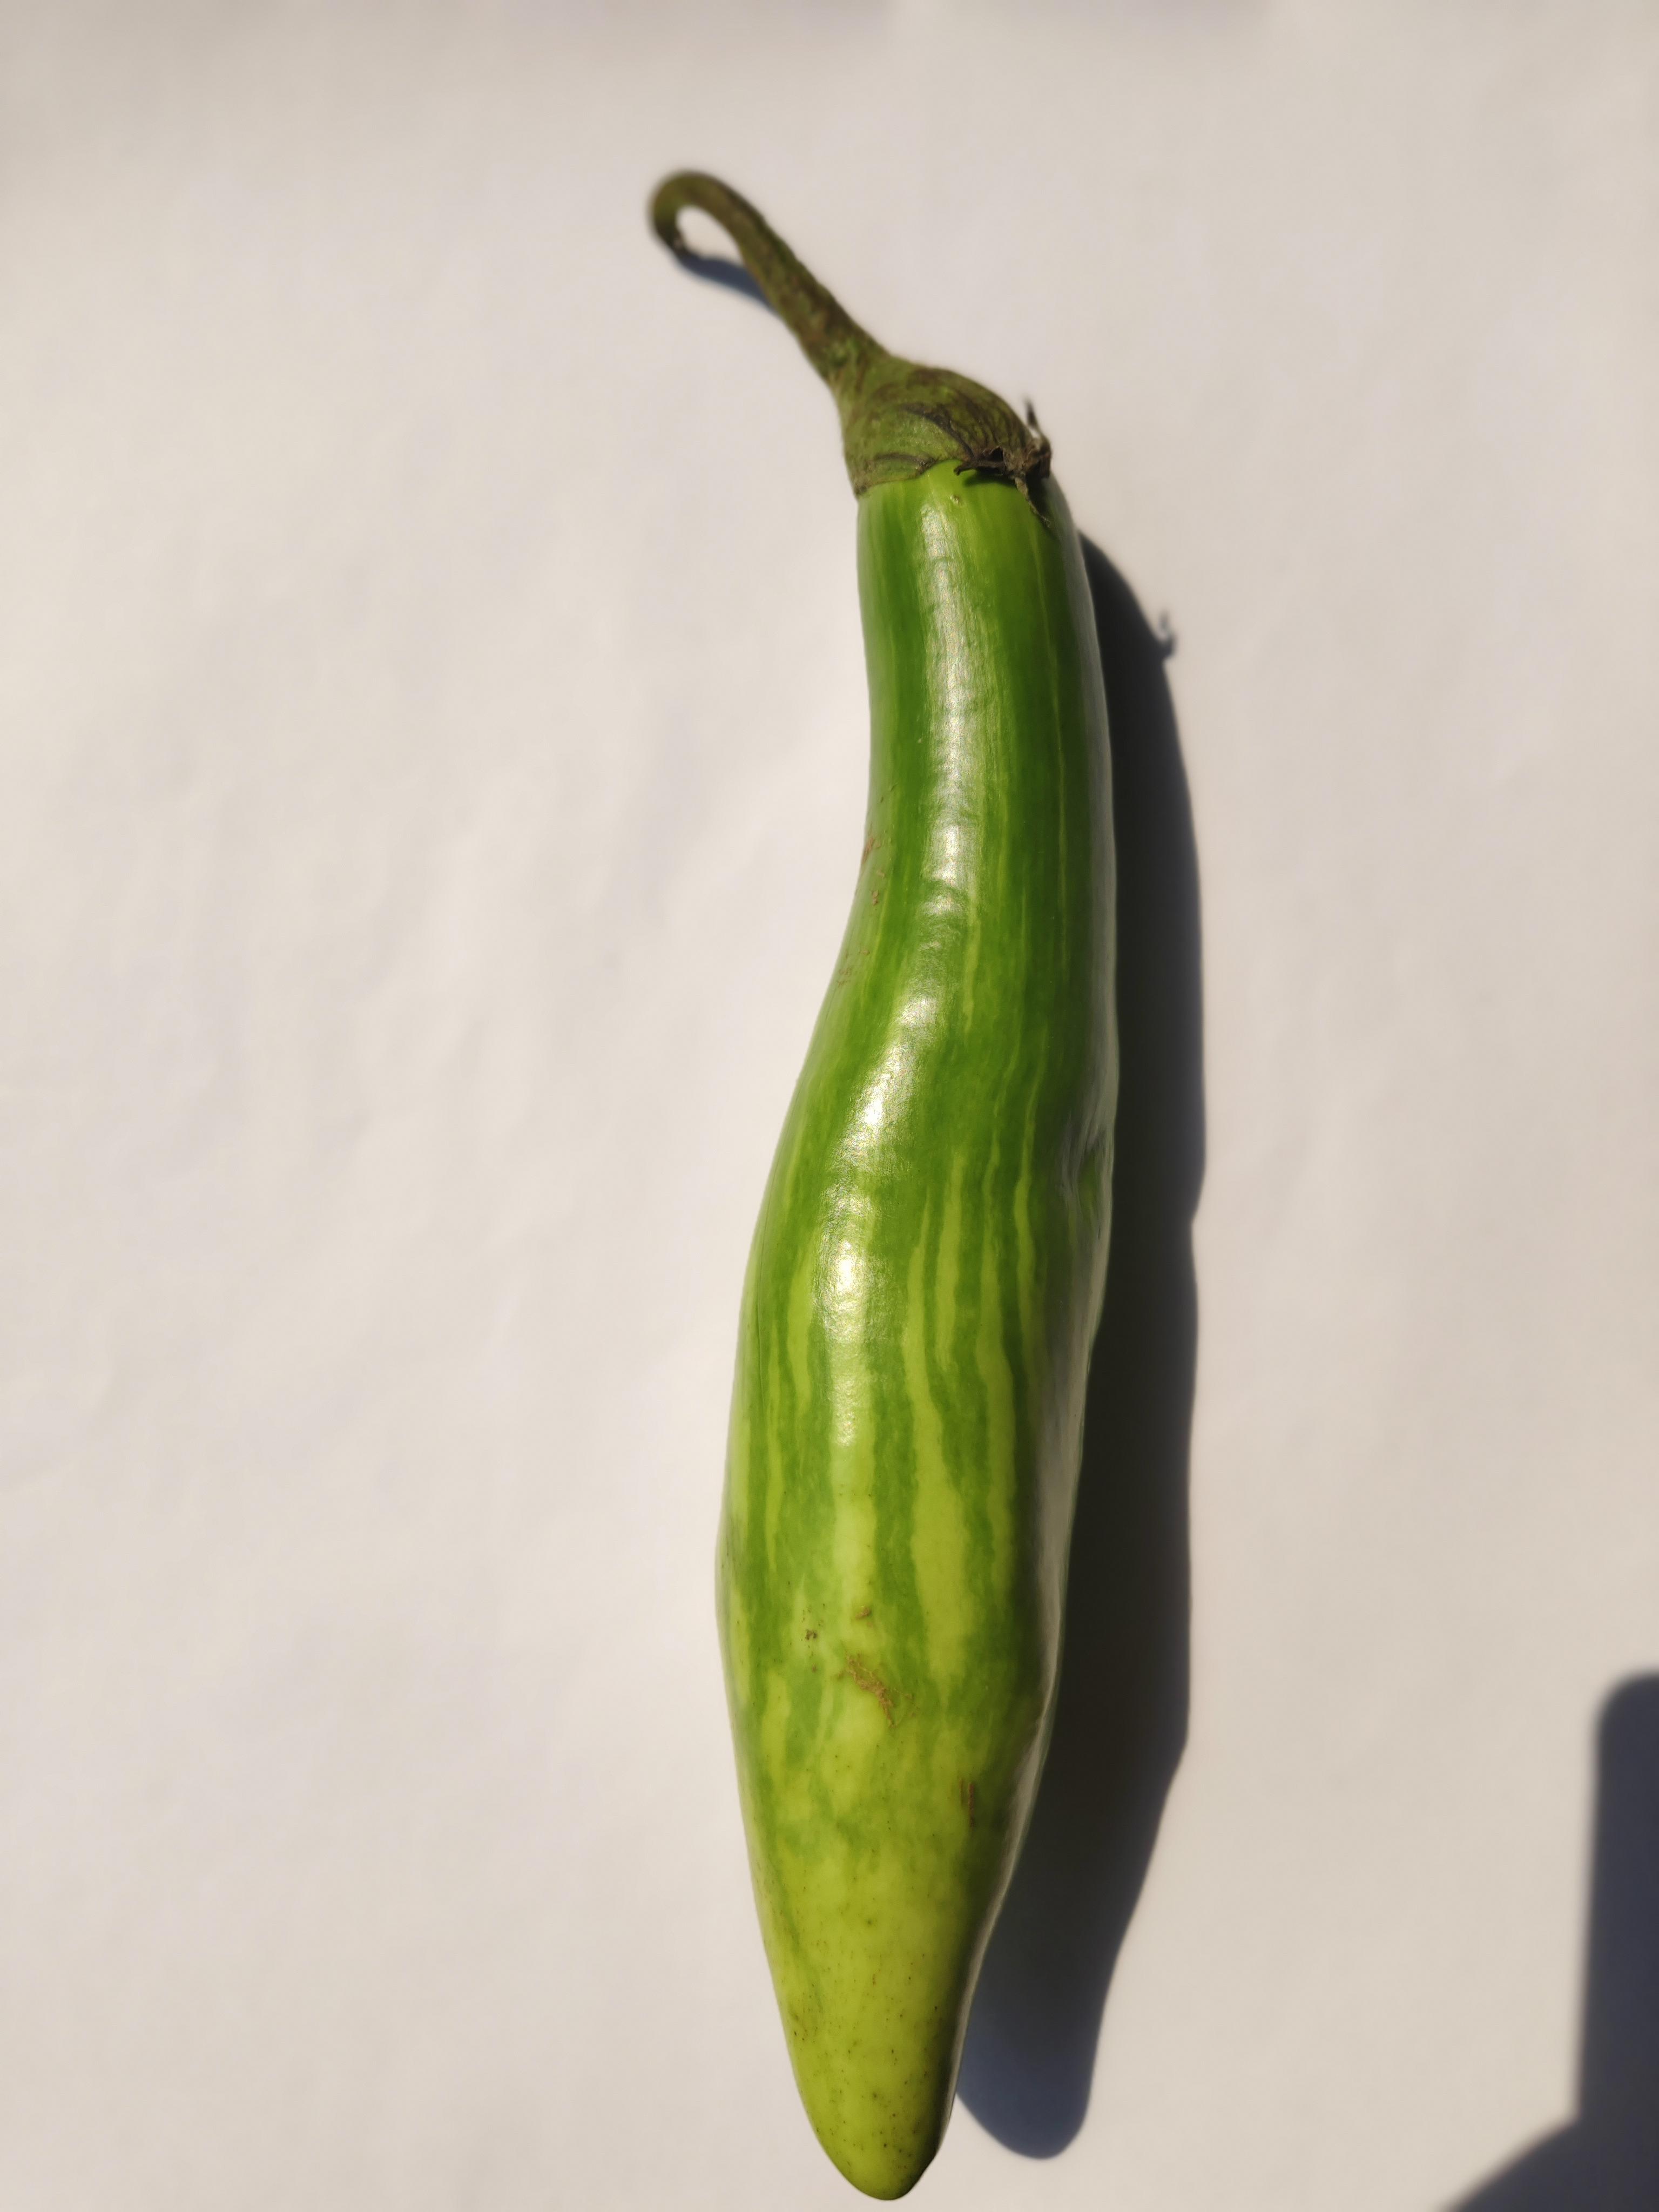
Label: Brinjal